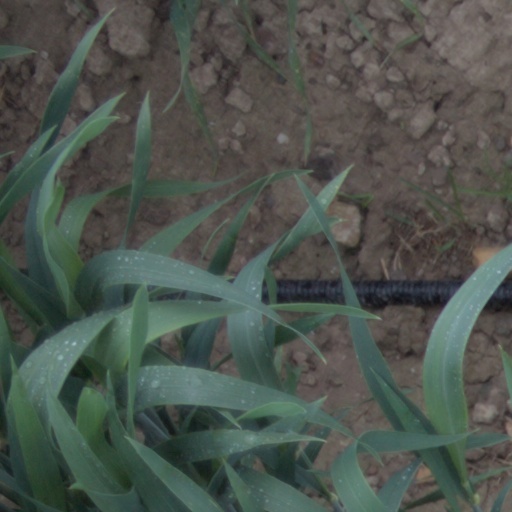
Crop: wheat